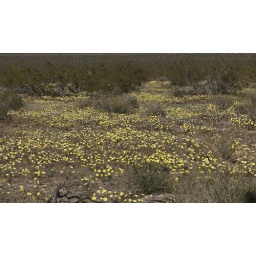
Desert dandelions, the densest patch of flowers I saw in the park, along pinto basin road